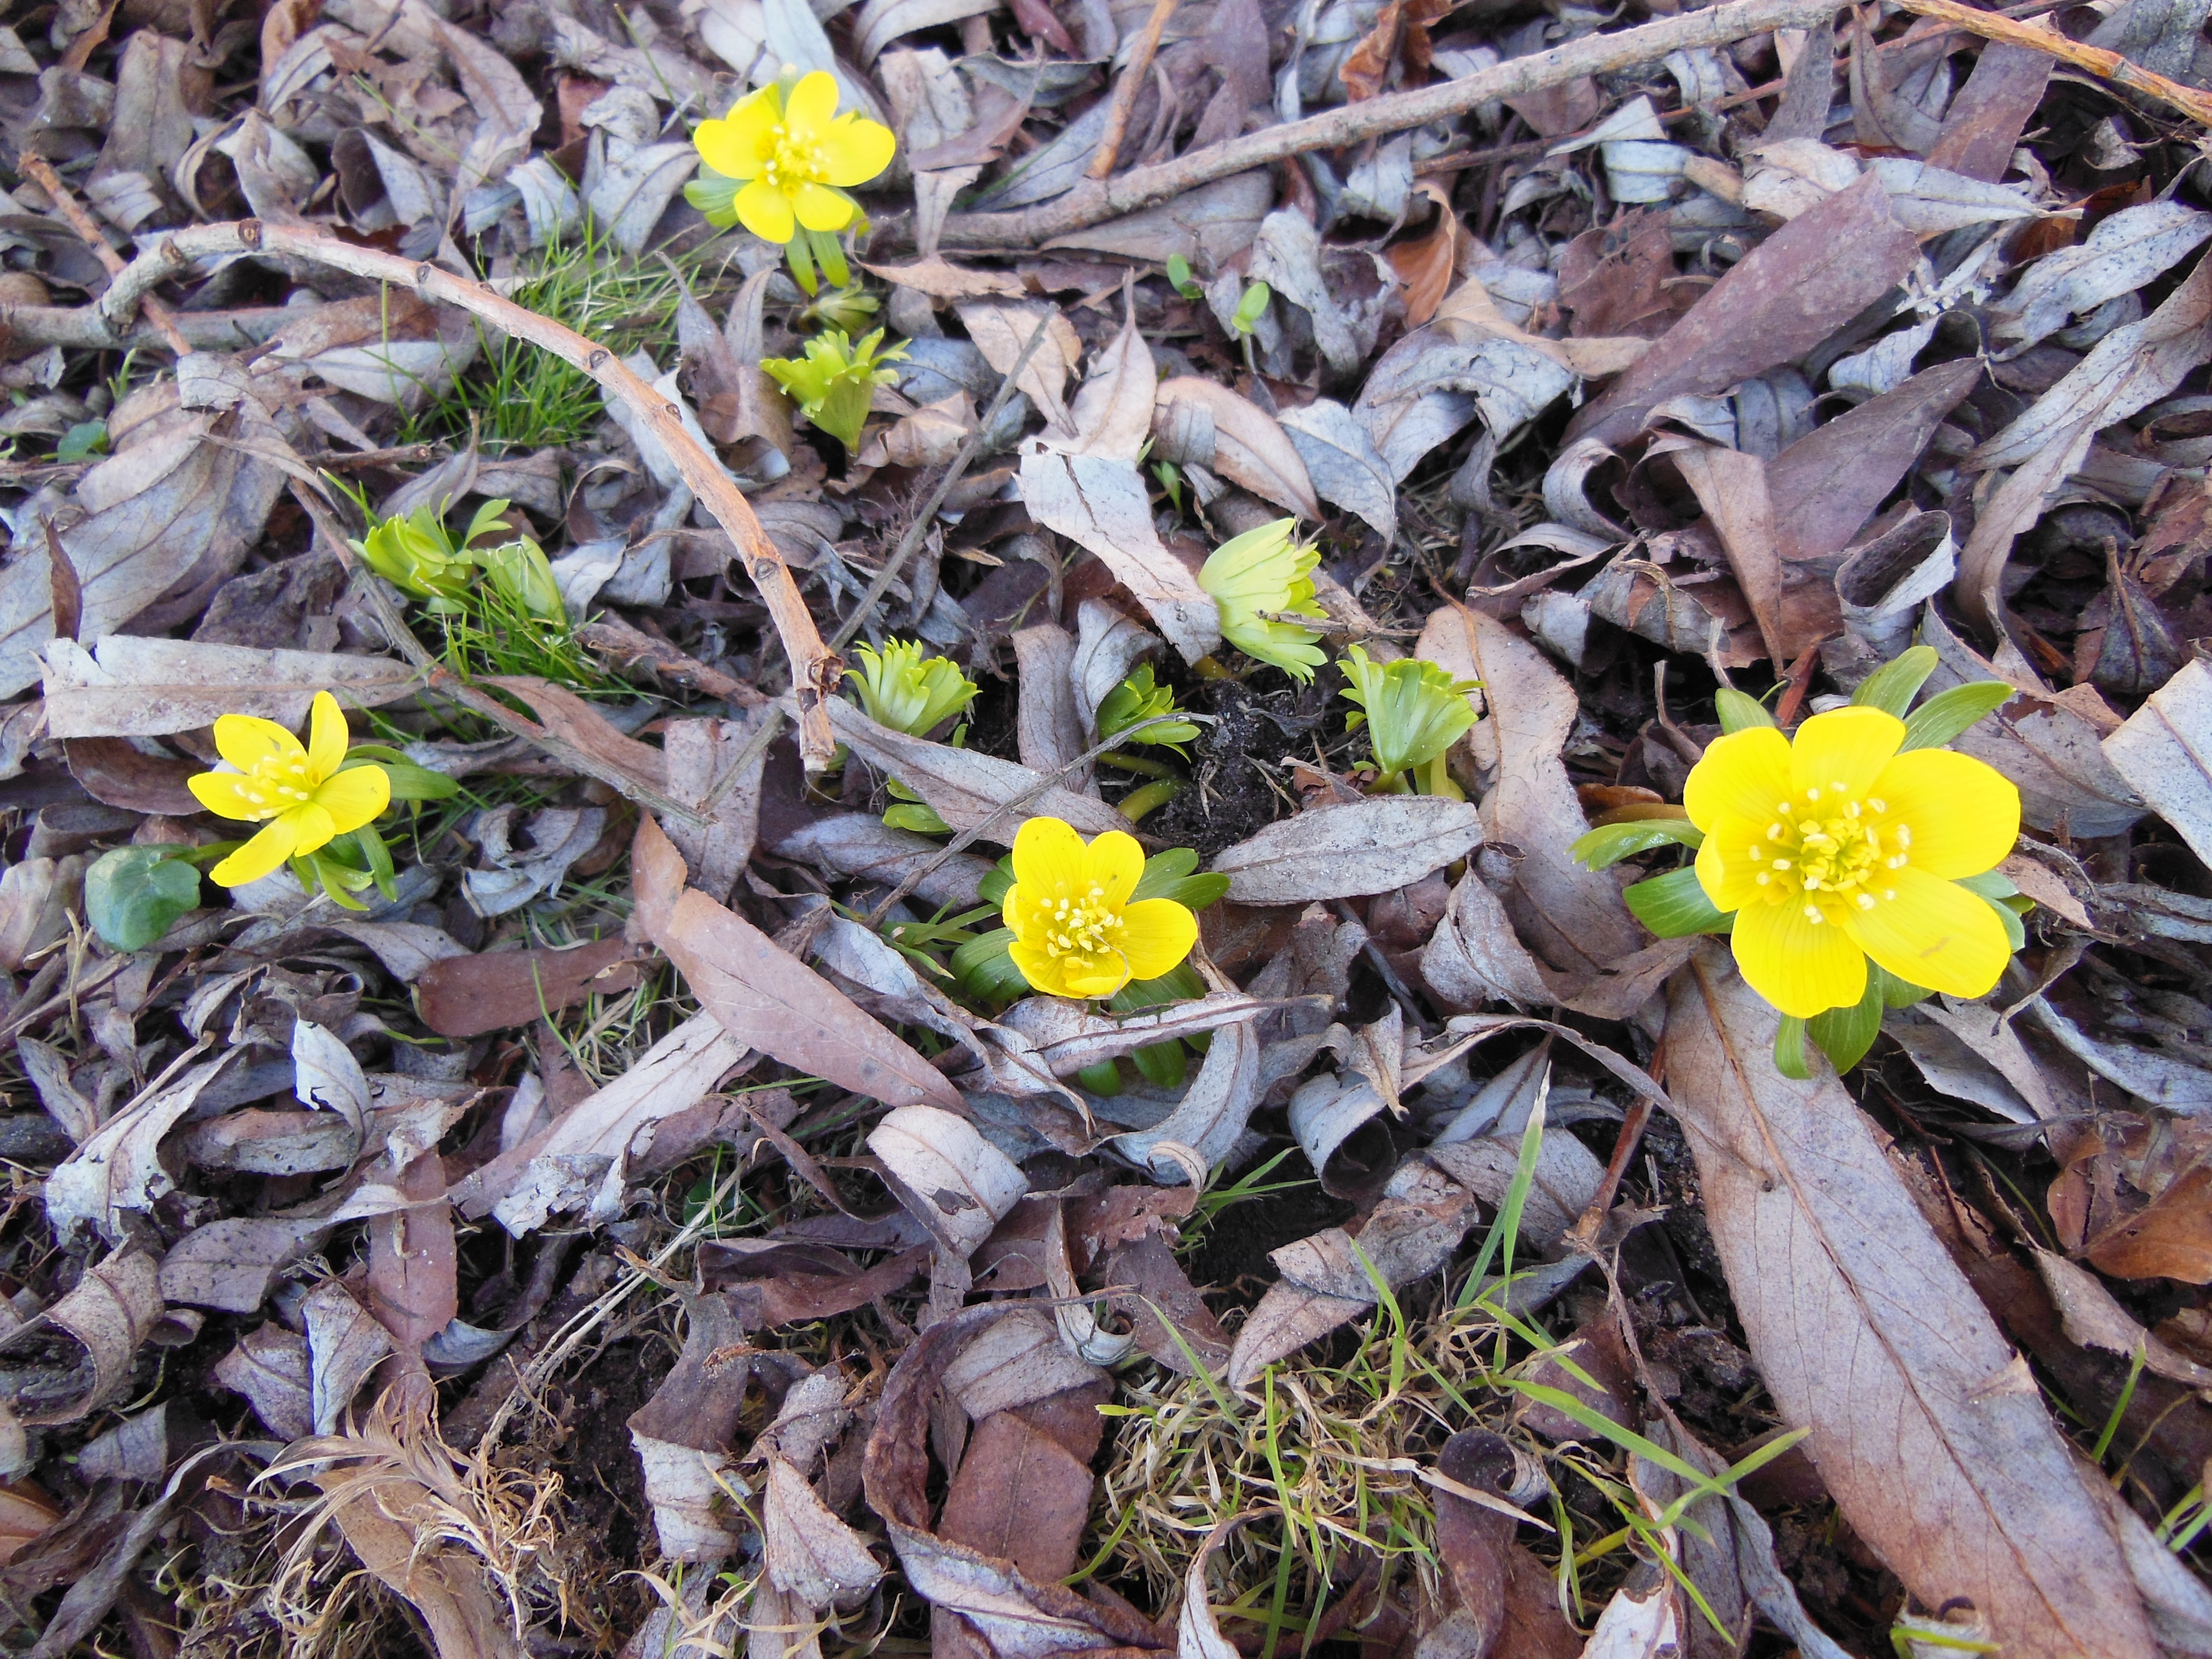
nature, plant, leaf, flower, green, brown, botany, yellow, flora, wildflower, flowers, background, dead leaves, flowering plant, herald of spring, land plant, fawn lily, eranthis